Web of the Spider

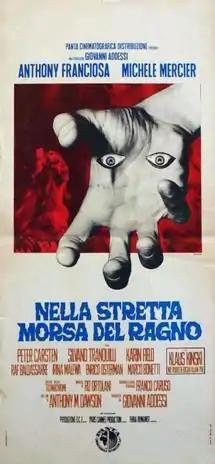
Italian film poster

Web of the Spider is a 1971 horror film directed by Antonio Margheriti.